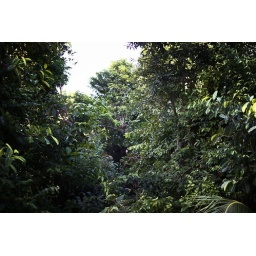
There's a monkey swinging from trees in the middle on this one.